Operation Chavín de Huántar

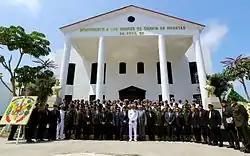
Peruvian Ministry of Defense and military personnel commemorating the operation in 2013.

Alan García, then president of Peru, ruled that every year on April 22, the country would commemorate the day of "military bravery" in honor of the Operation Chavín de Huántar, considered one of the most successful military rescues in a hostage crisis in the world. The government of Ollanta Humala honored the soldiers who took part of the successful operation.